CXorf65

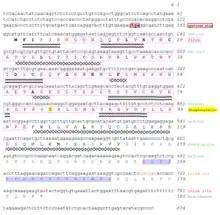
Conceptual Translation of Human CXorf65

Human CXorf65 has three isoforms: uncharacterized protein CXorf65, uncharacterized protein CXorf65 isoform X1, and a non-coding RNA sequence. Only uncharacterized protein CXorf65 produces a functional product.